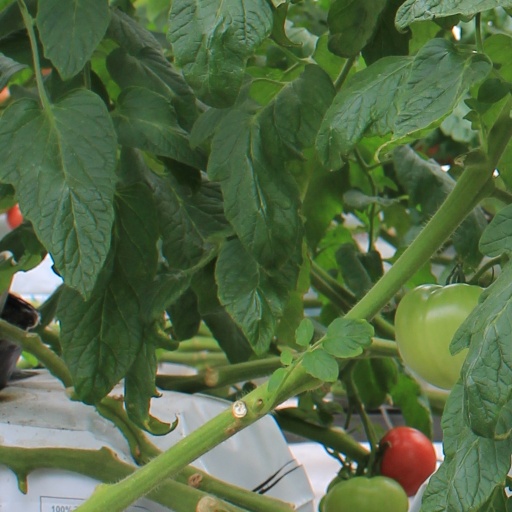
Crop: tomato